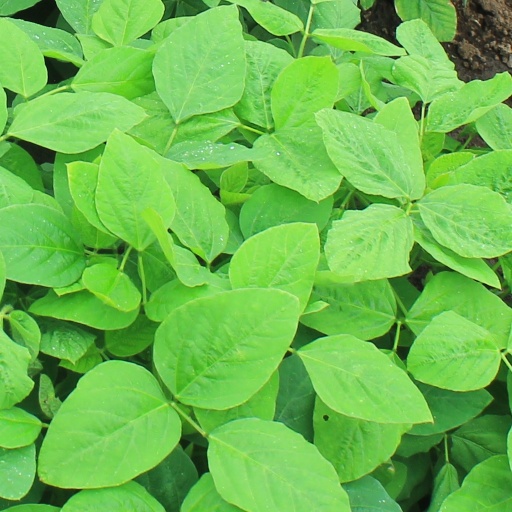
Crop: soybean